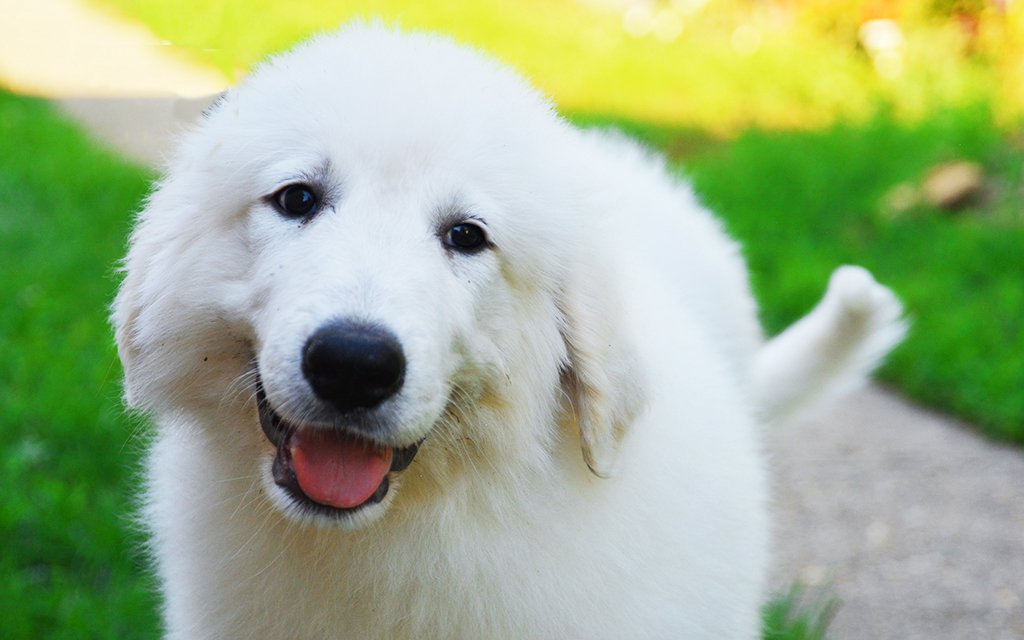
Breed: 225-n000073-Great_Pyrenees